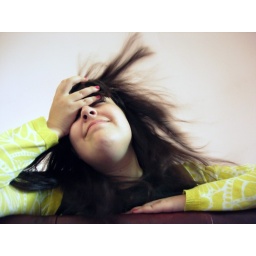
How I've been feeling without a computer or phone in my house for over two weeks now.